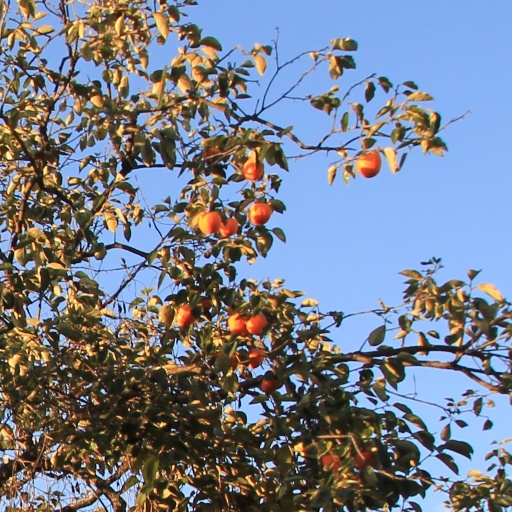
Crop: grape